Metro Transport Sydney

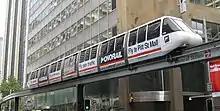
A Von Roll Mark 3 monorail train travelling along Market Street, 2007

After TNT was purchased by Dutch postal company PostNL in January 1997 and merged to form TNT Post Group in 1998, TNT decided to dispose of its businesses not centred on mail and logistics services, including the Sydney monorail. SLRC formed a joint venture with CGEA Transport named CGEA Transport Sydney to purchase TNT Transit Systems and TNT Harbourlink on 10 August 1998. The share composition of the joint venture were CGEA Transport (51%) and SLRC (49%, with 19% Australian Infrastructure Fund, 19% Utilities Trust of Australia and 11% Legal & General). This purchase resulted in: